Ida Wyman

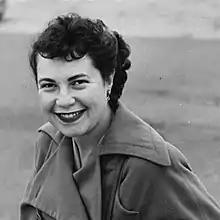
Ida Wyman at Burbank Airport, Los Angeles, 1950

Ida Dora Wyman (March 7, 1926 – July 13, 2019) was an American photographer best known for her documentary photography of New York street life.